The DuPont Show with June Allyson

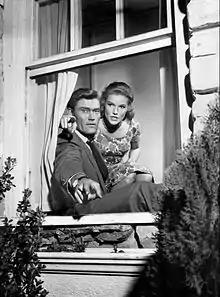
Chuck Connors and Pippa Scott in the 1960 presentation "Trial By Fear".

The DuPont Show with June Allyson (also known as The June Allyson Show) is an American anthology drama series which aired on CBS from September 21, 1959, to April 3, 1961, with rebroadcasts continuing until June 12, 1961.